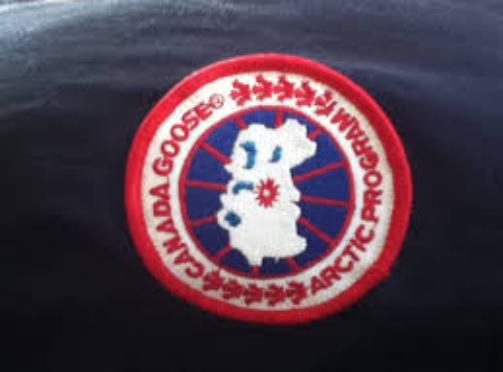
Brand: Canada Goose
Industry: Clothes